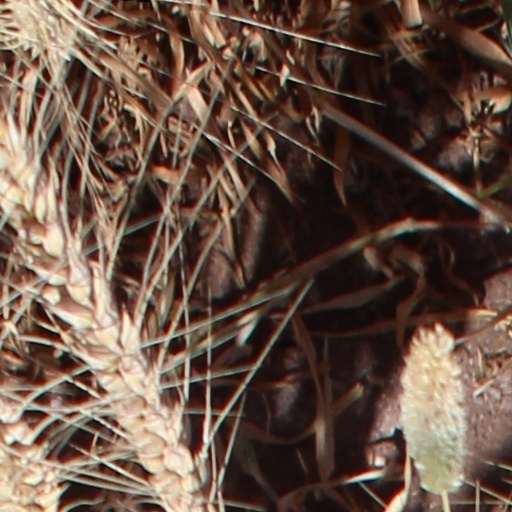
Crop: wheat